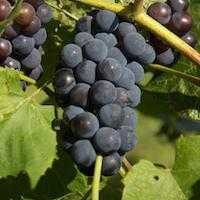
Label: Grapes